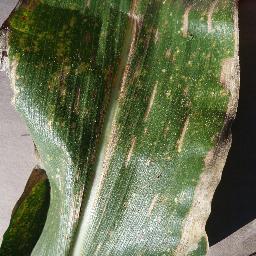
Label: Corn___Cercospora_leaf_spot Gray_leaf_spot